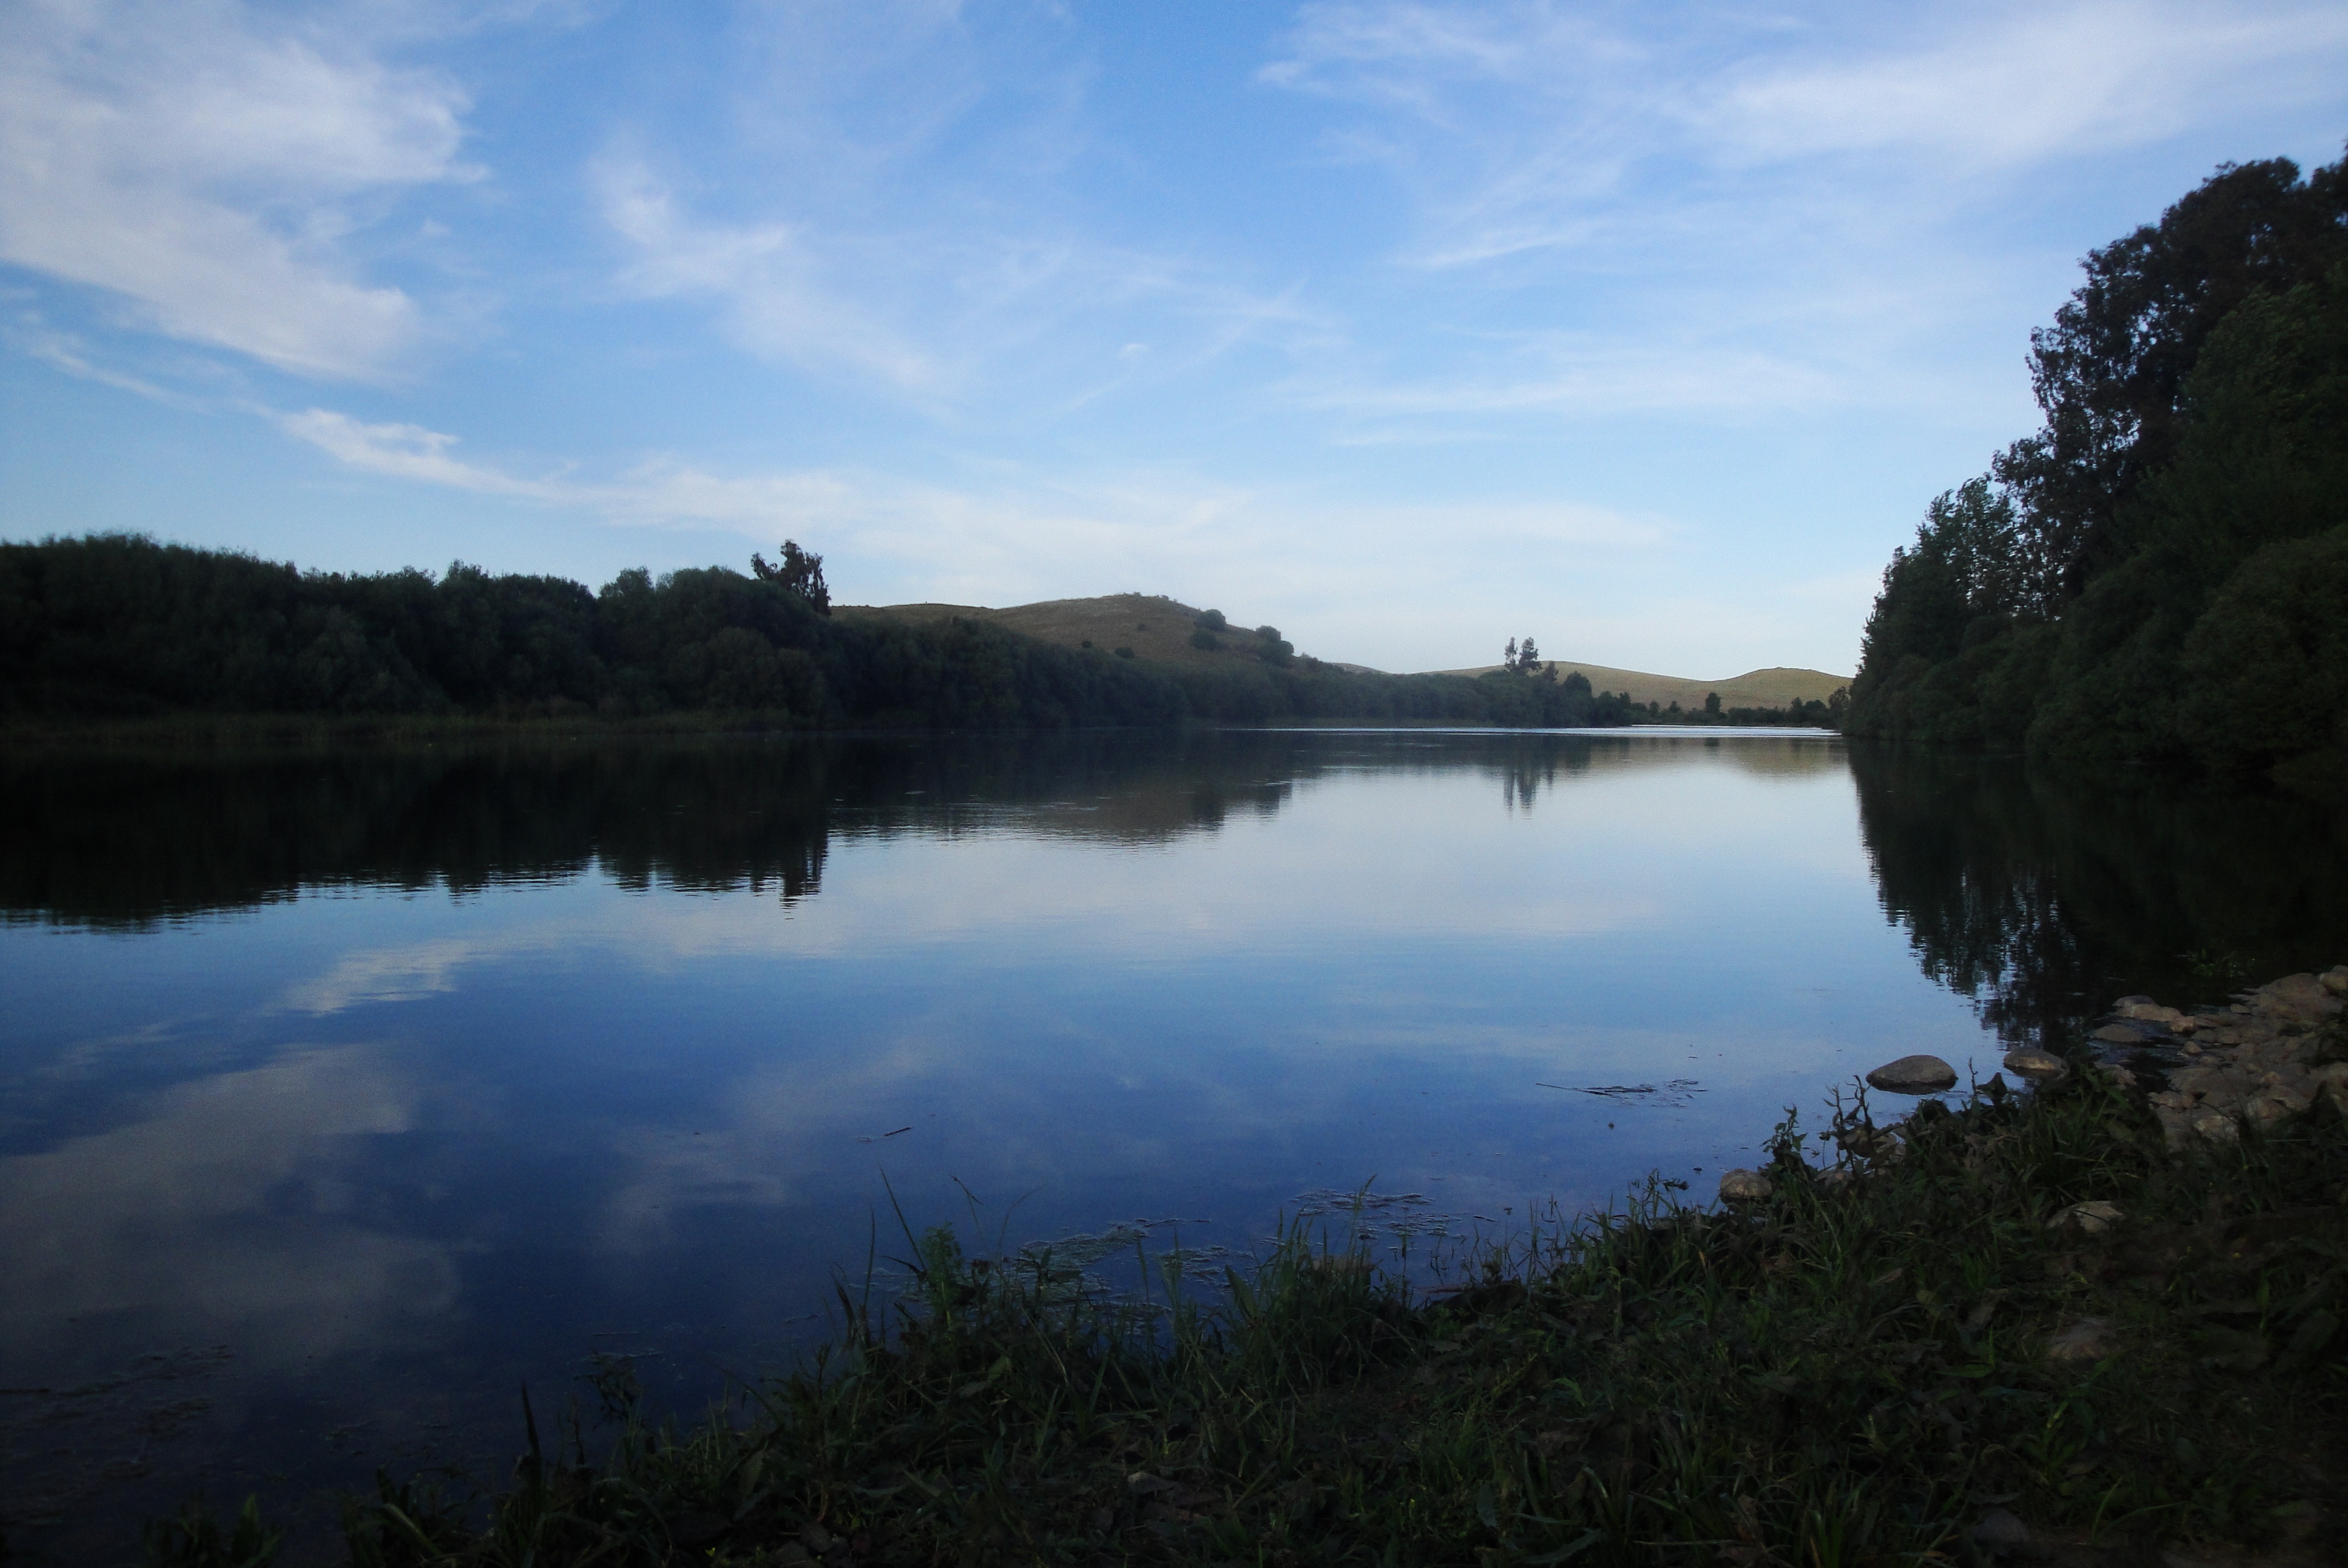
landscape, sea, tree, water, nature, horizon, wilderness, mountain, cloud, sunset, lake, river, pond, reflection, blue, reservoir, highland, body of water, bell tower, surface, trees, current, banks, loch, rio zujar